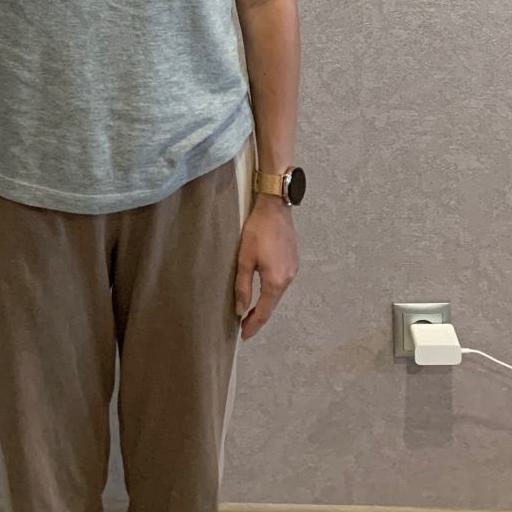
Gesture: no_gesture